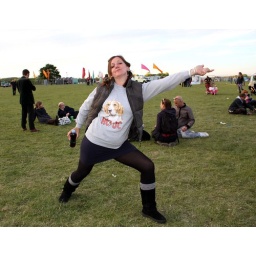
Louise lunging in AC/DC dog shirt